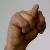
The image shows a hand gesture representing the letter 'N' in Indian Sign Language.